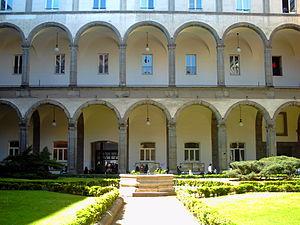
Le Cloître de San Pietro Martire est l'un des cloîtres monumentaux de la ville de Naples. Depuis 1961, il est le siège de la faculté de Lettres et Philosophie de l'Université de Naples Frédéric II.